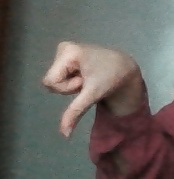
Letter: waw